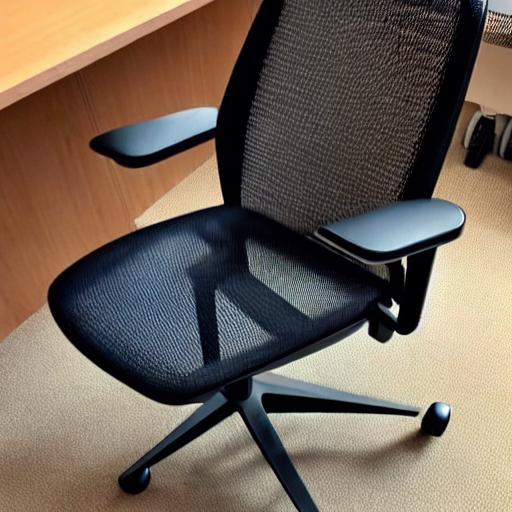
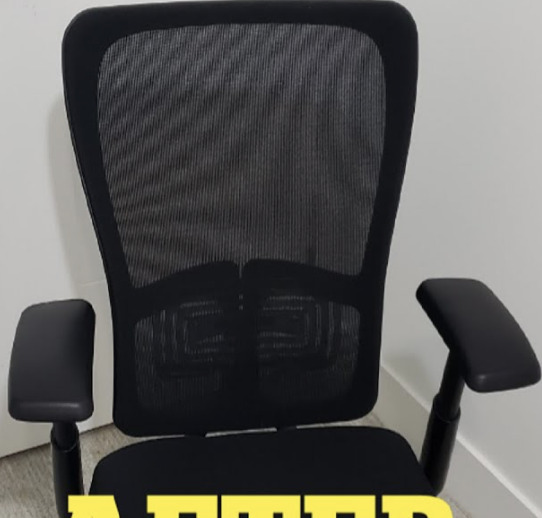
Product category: items_chair
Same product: no